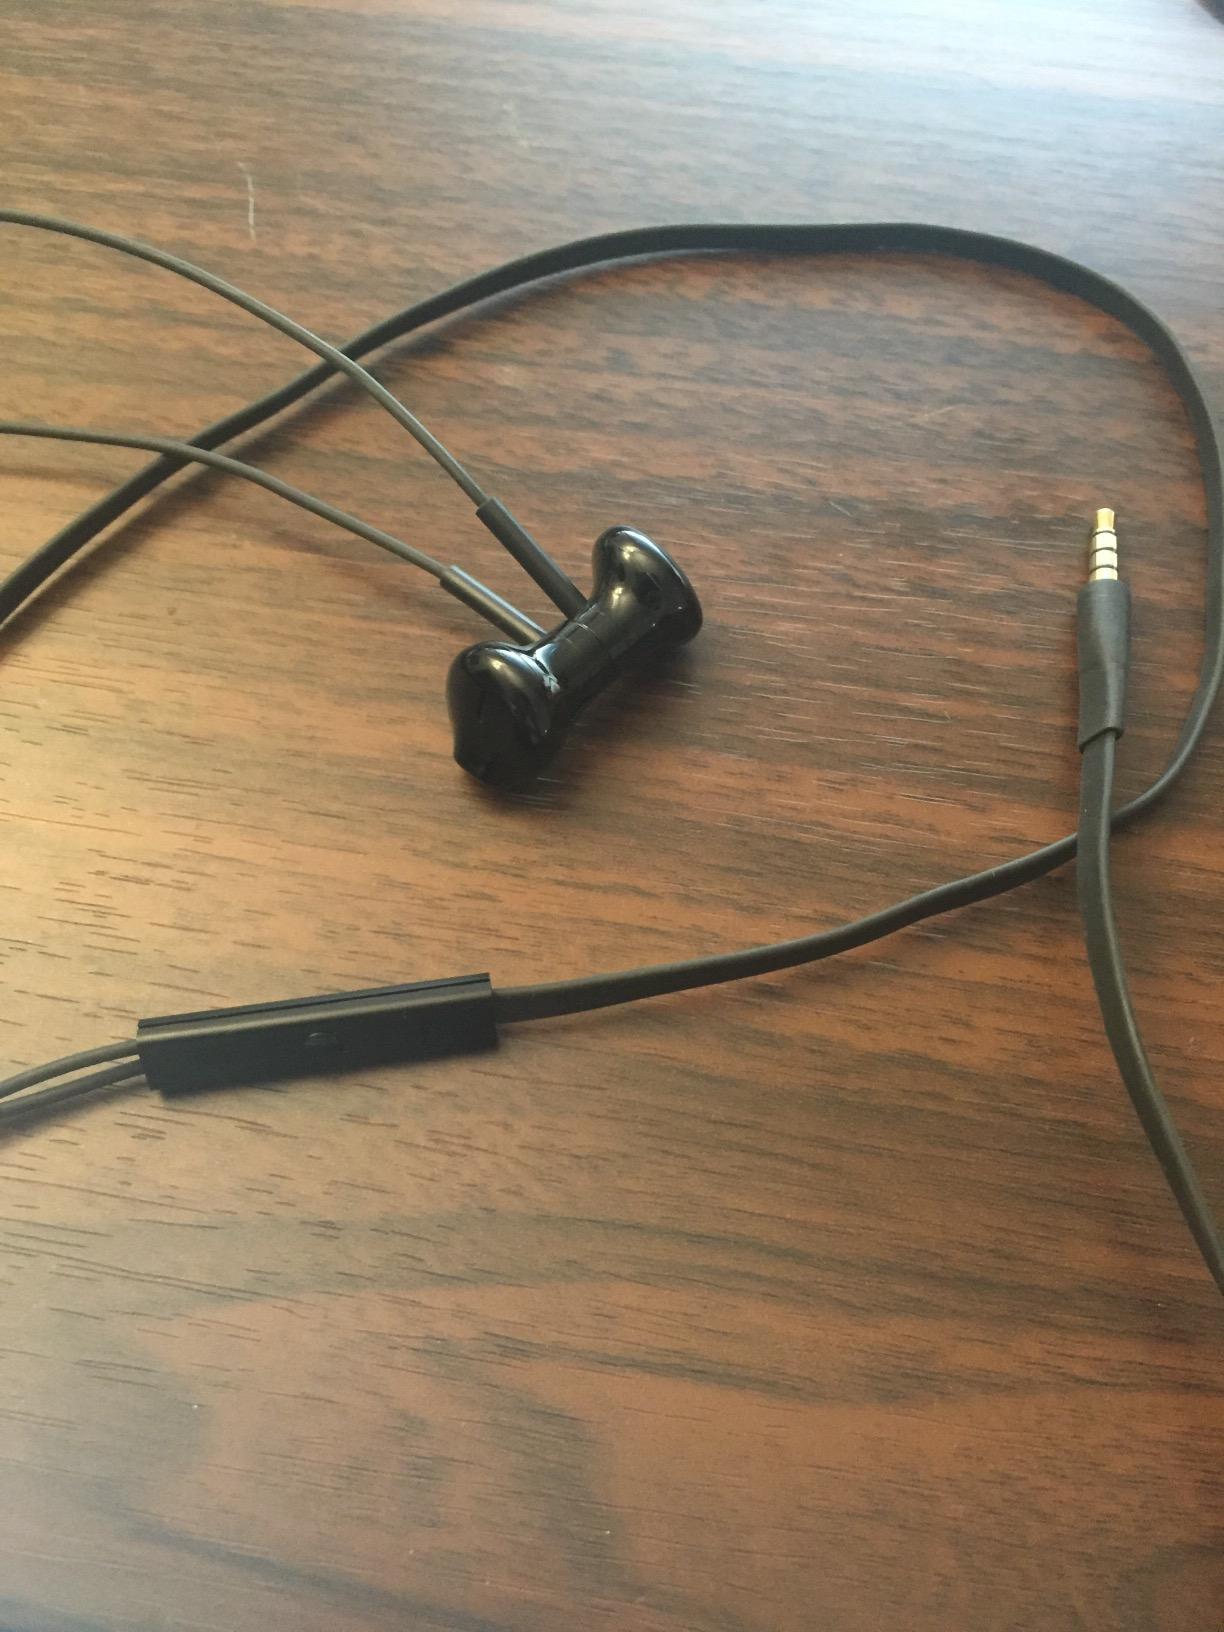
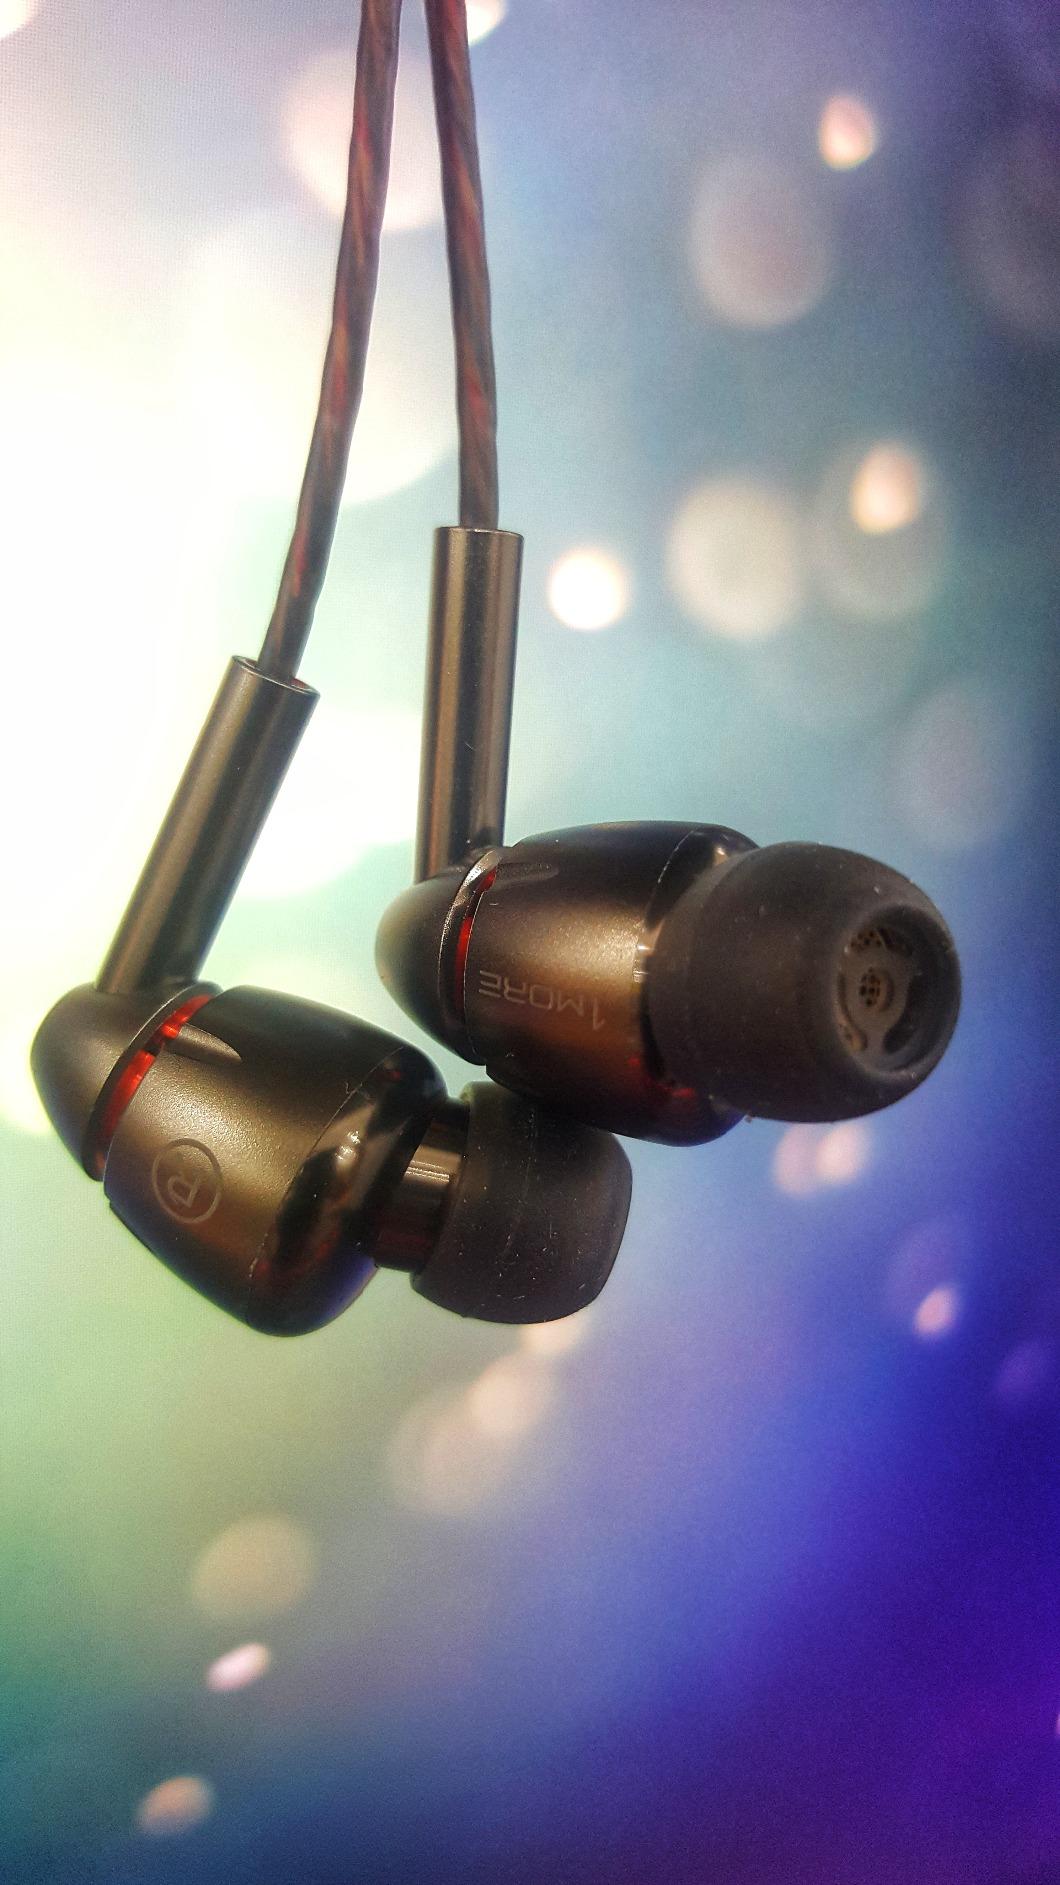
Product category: headphones
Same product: no